Peter Prevc

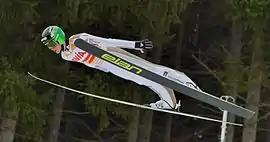
Prevc taking flight in Titisee-Neustadt, 2016

In the 2015–16 season, Prevc won 15 out of 29 World Cup events, the Four Hills Tournament, and the overall and ski flying titles.